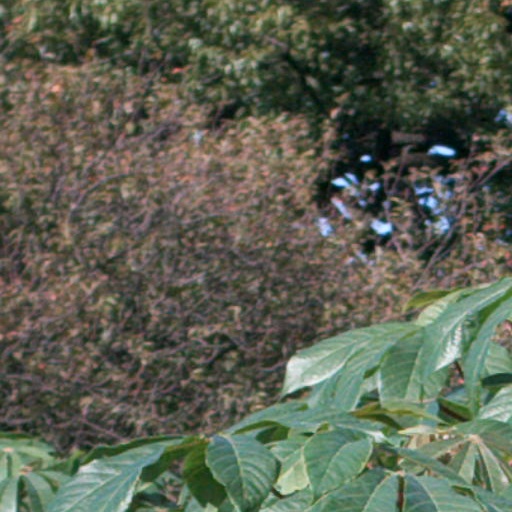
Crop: cassava